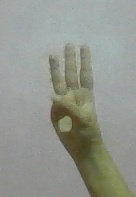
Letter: thaa